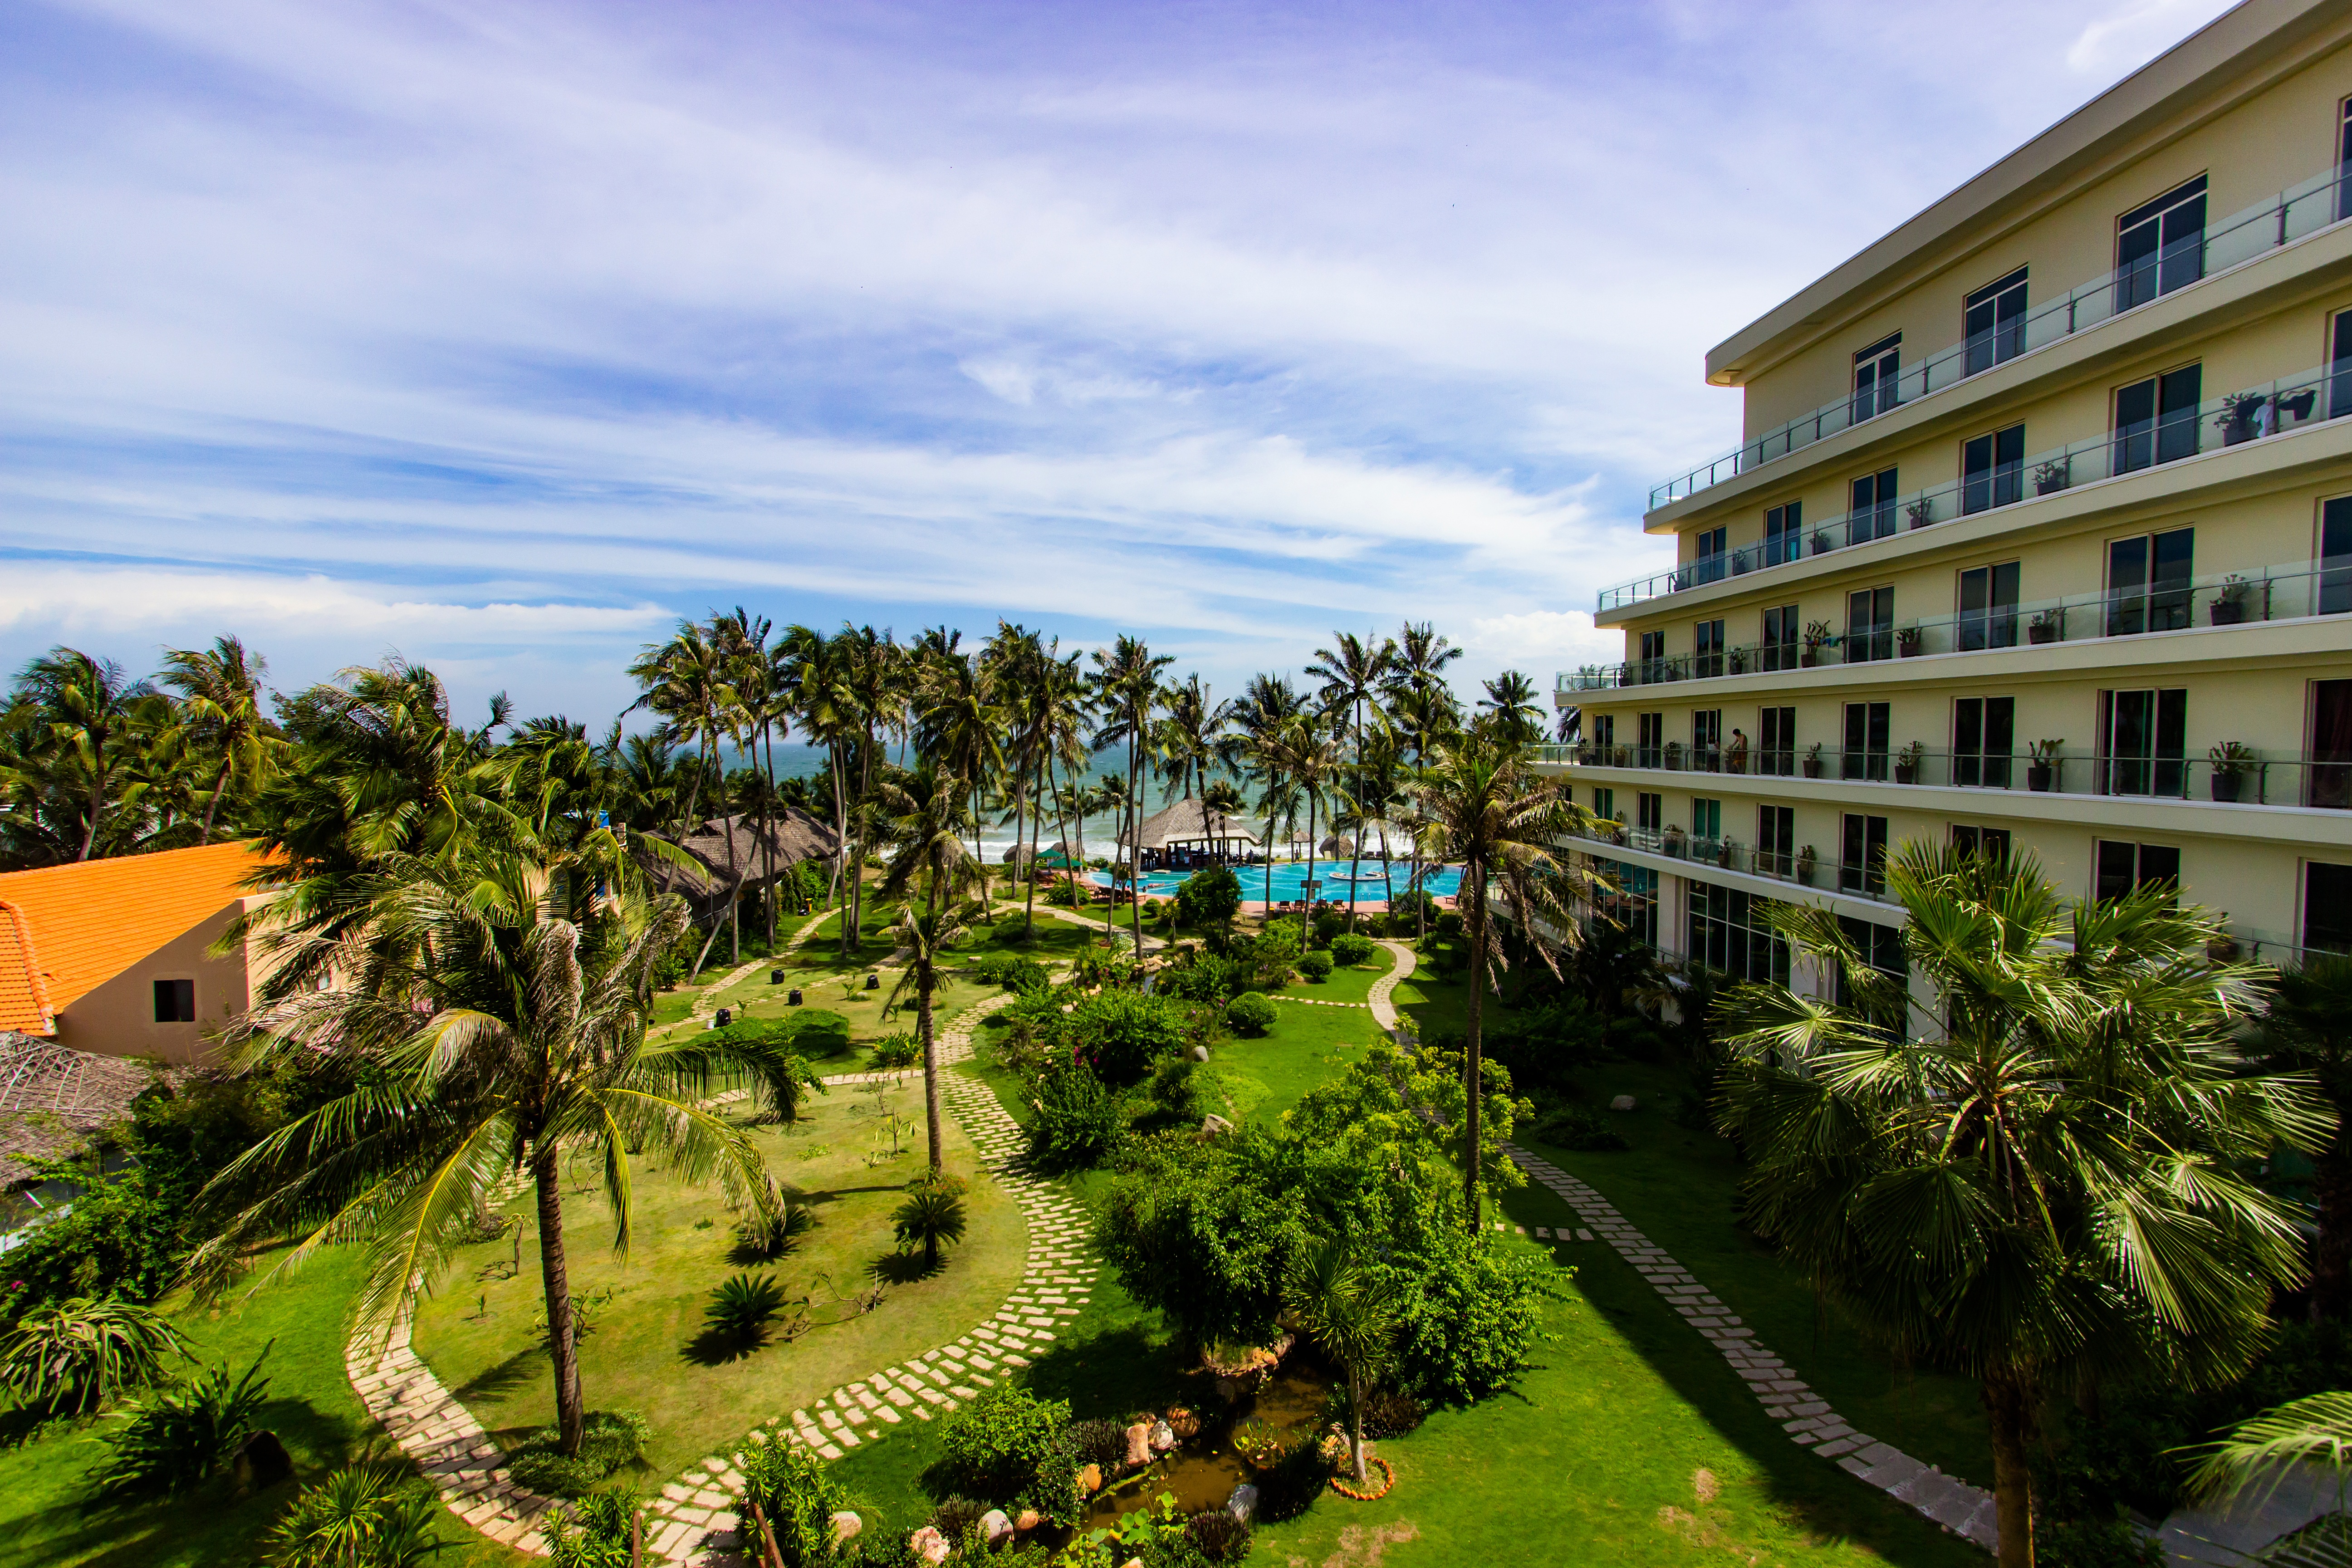
vacation, male, solo, property, set, tourism, write, resort, st, estate, ne, condominium, neighbourhood, the nose, hotels location, muong, phan, residential area